George Forbes (cashier)

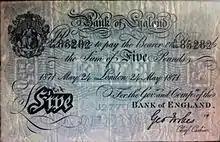
A George Forbes signed Bank of England £5 banknote of 1871.

George Forbes (2 January 1825 – 25 May 1874) was a Scottish banker from Aberdeen who was Chief Cashier of the Bank of England from 1866–73. He resigned his position owing to poor health, after 29 years with the bank. Forbes was replaced as Chief Cashier by Frank May. He died the following year at Mistley Abbey, Manningtree, aged 45. He was the son of Rev. Patrick Forbes.